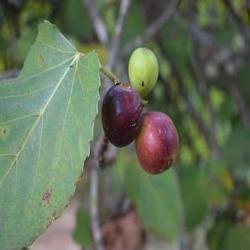
Label: Fig